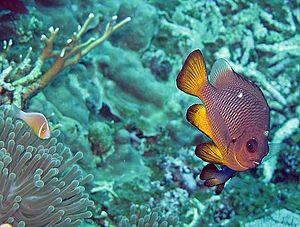
Dascyllus est un genre de poissons de la famille des Pomacentridae. Ils font partie des « poissons-demoiselles ».